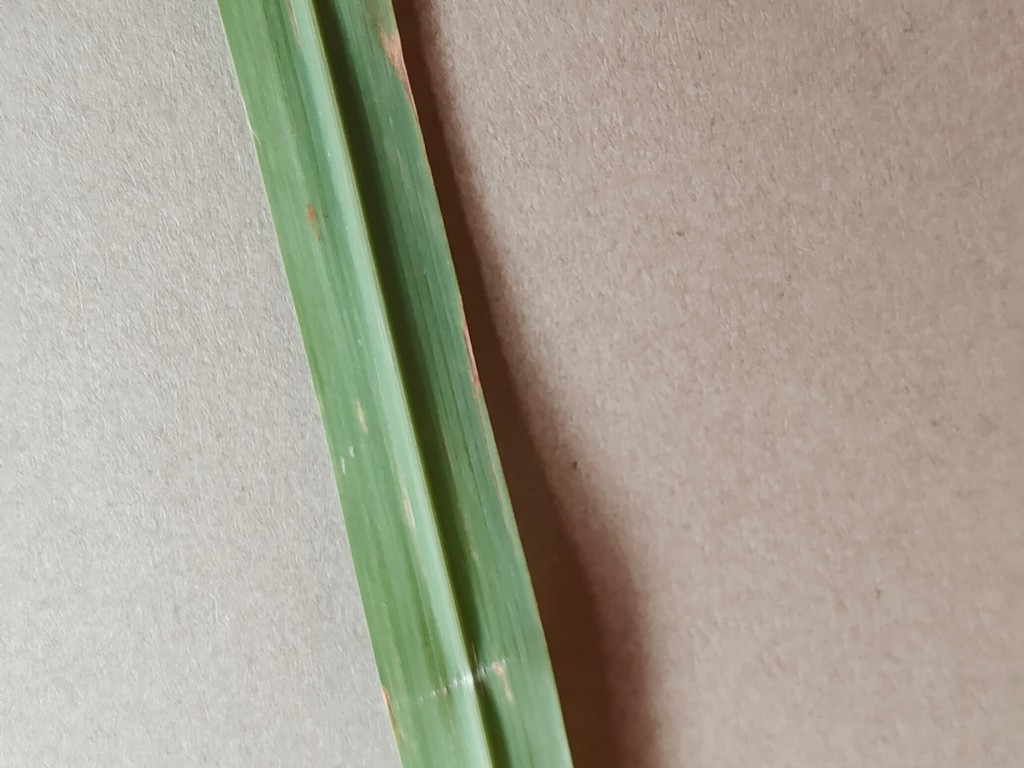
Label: Unhealthy